Papu Pom Pom

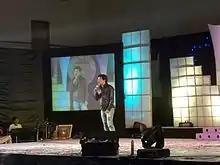
Papu Pam Pam performing standup comedy during Ganesha Puja in Bangalore in 2011

Papu Pom Pom performing stand-up comedy during State Film Awards 2014 at Utkal Mandap, Bhubaneswar, Odisha